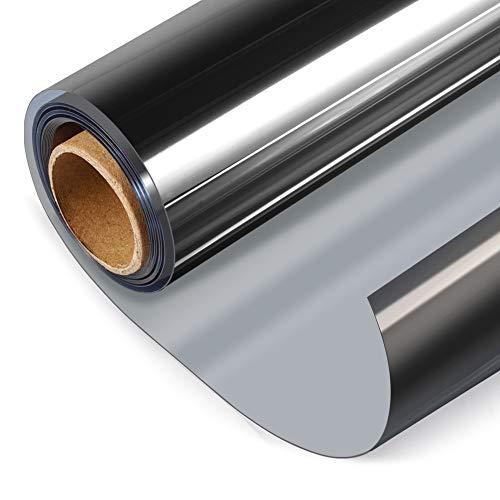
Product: HIDBEA One Way Window Film Mirror Film for Windows Home Window Tint for Privacy UV Blocking Reflective Window Mirror Static Cling for Reducing Glare, 35.4 inches x 16.4 feet, Black-Silver
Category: Home & Kitchen | Home Décor | Window Treatments | Window Stickers & Films | Window Films
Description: The reflective window film comes in multiple sizes and 4 colors: silver, Black-Silver, blue-silver, brown-silver.
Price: $28.67
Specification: ASIN:B07FZ38BHL|ShippingWeight:2.8pounds(Viewshippingratesandpolicies)|DateFirstAvailable:July27,2018